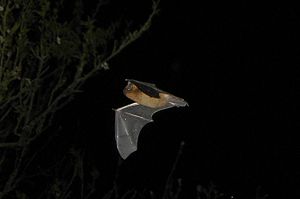
Flagermus
Pipistrelflagermus (Pipistrellus pipistrellus)
Pipistrelflagermus (Pipistrellus pipistrellus)
Flagermus er en orden af forholdsvis små flyvende pattedyr. Det er de eneste pattedyr, der aktivt kan flyve. Der findes en mangfoldighed af arter, idet de udgør 1/5 af alle kendte pattedyr, i alt cirka 1100 arter. Flagermus hænger i hvile på lodrette flader eller fra grene med hovedet nedad ved hjælp af føddernes kløer. Det er generelt nataktive dyr, der enten orienterer sig med synet eller med hørelsen ved hjælp af ekkolokalisering.